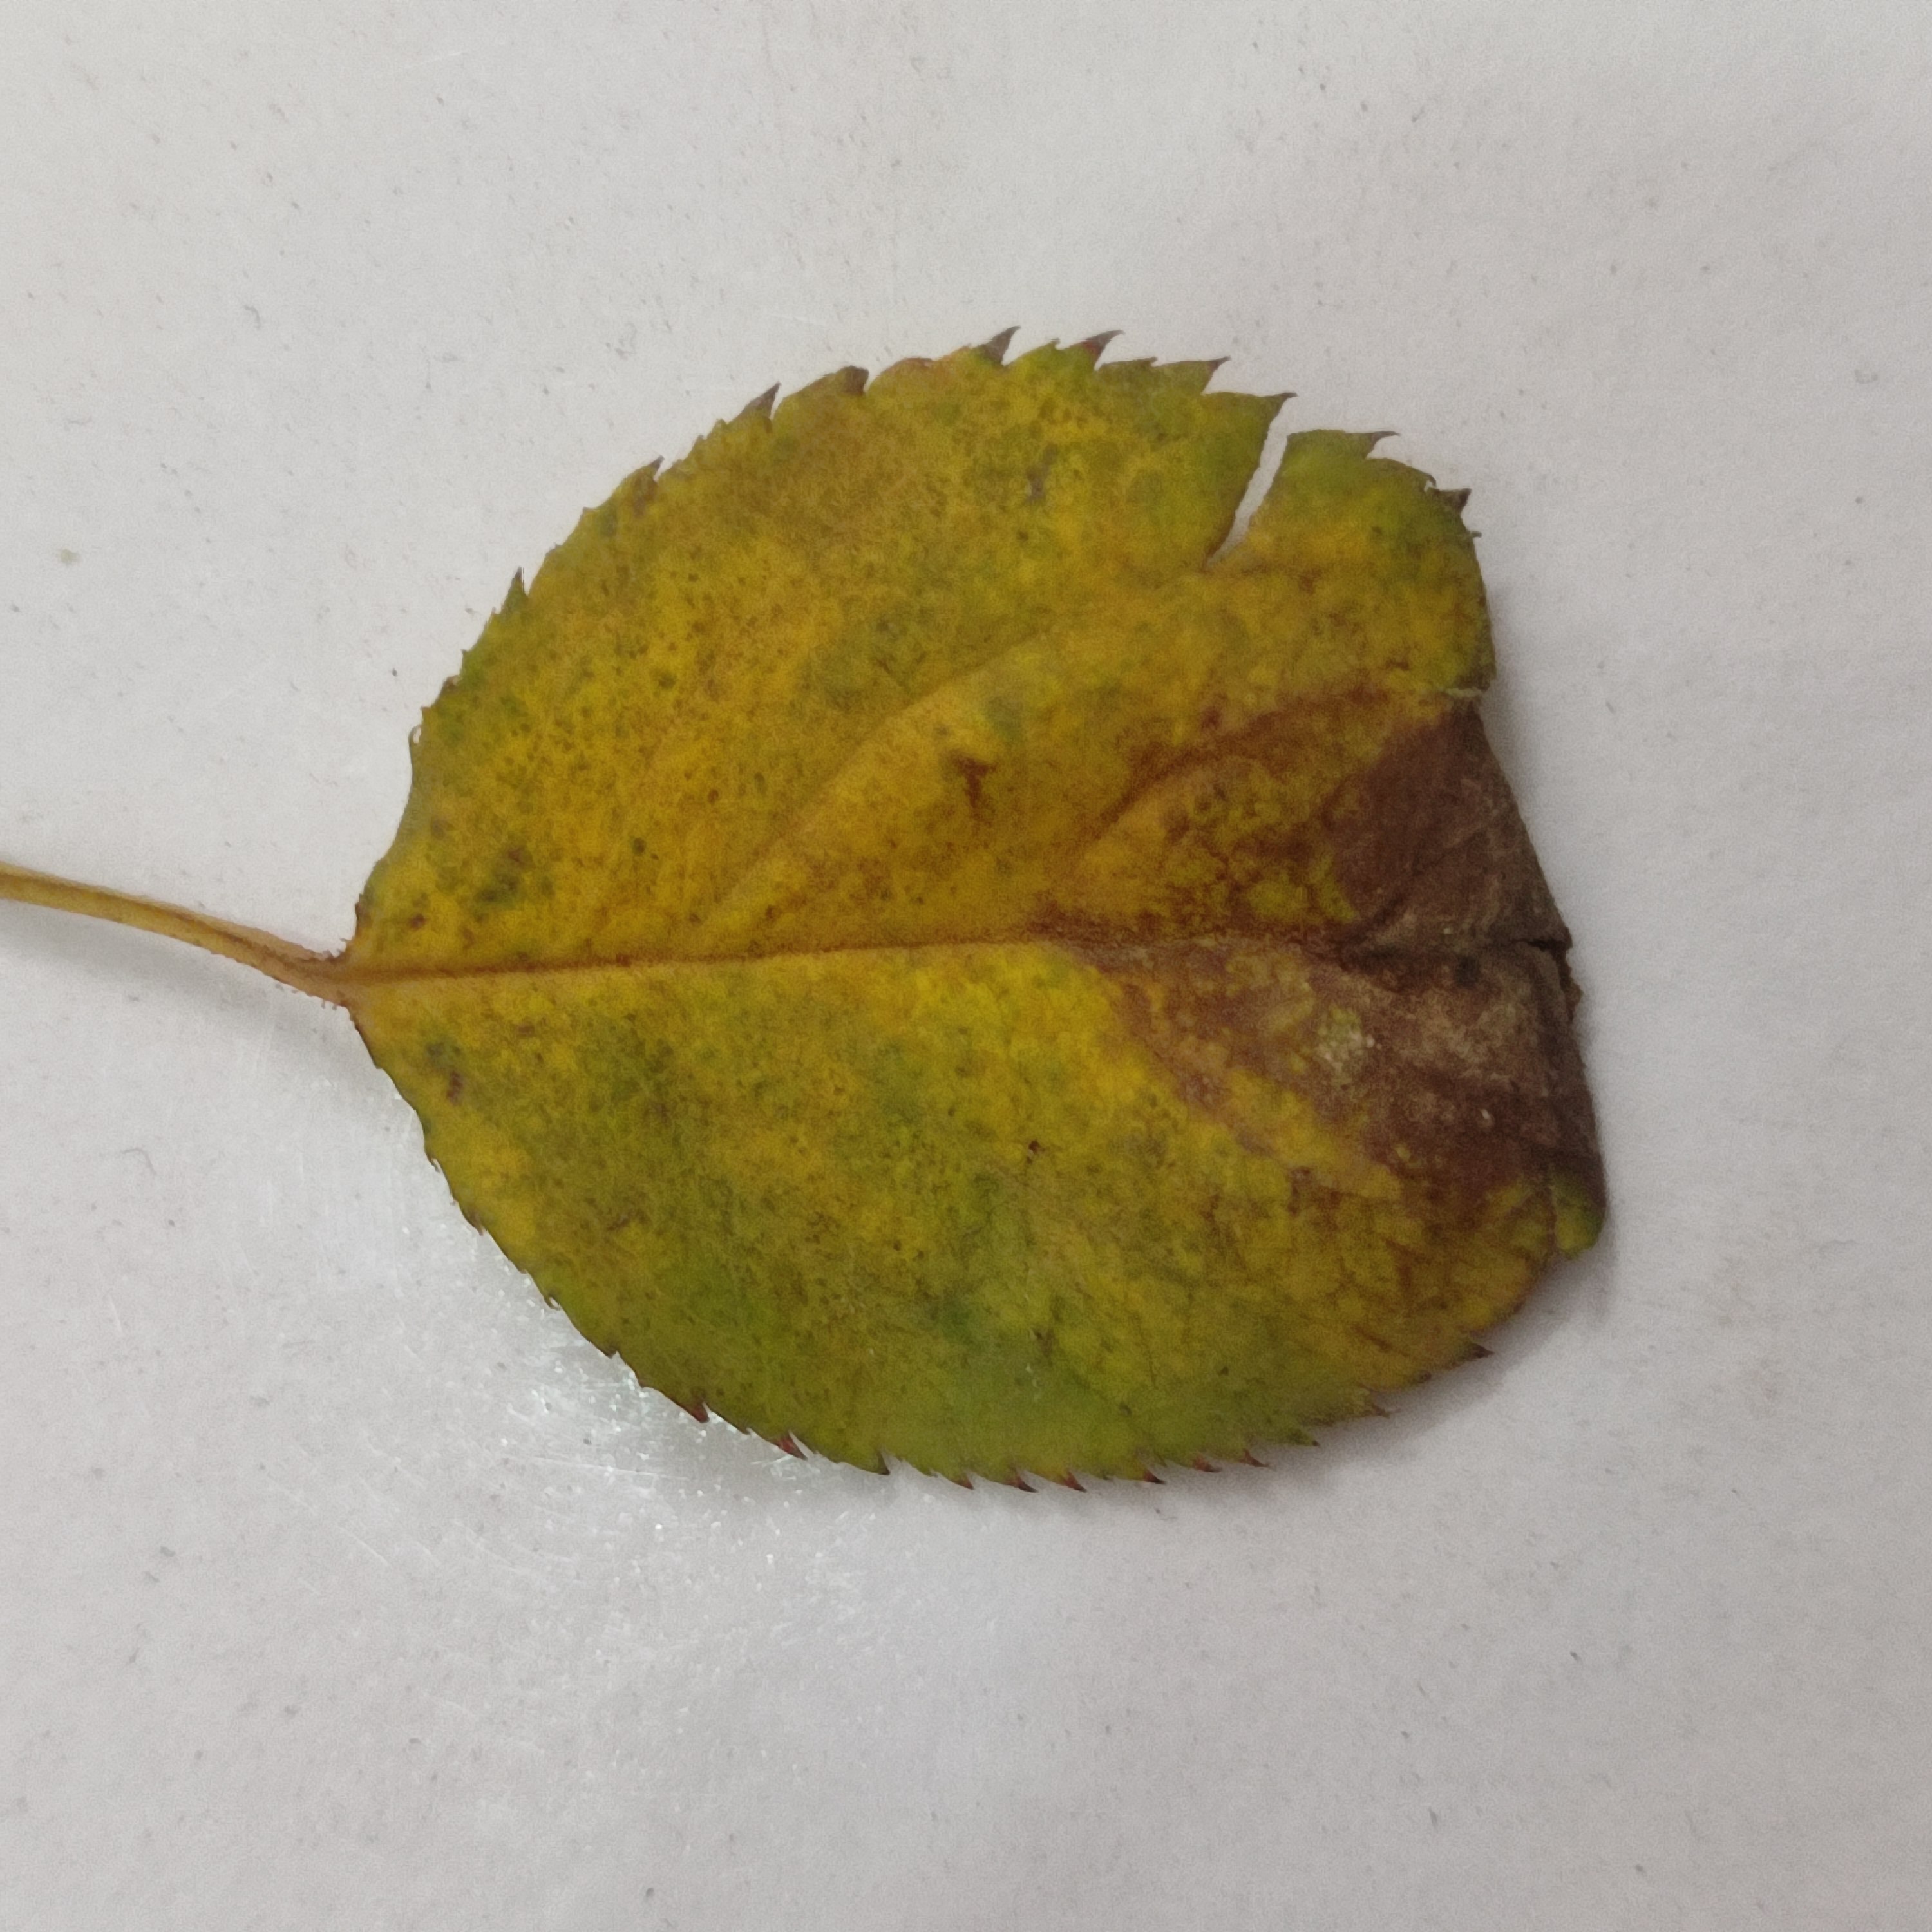
Label: Black Spot